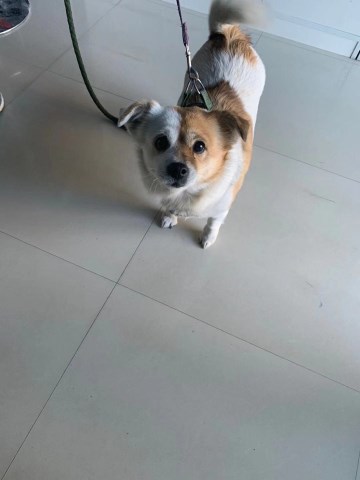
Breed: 3336-n000121-chinese_rural_dog